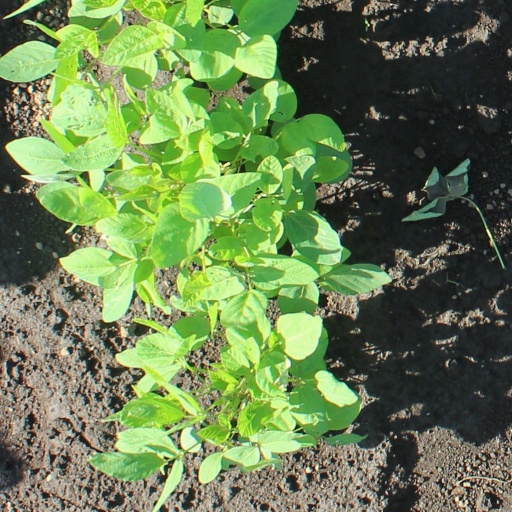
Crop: soybean